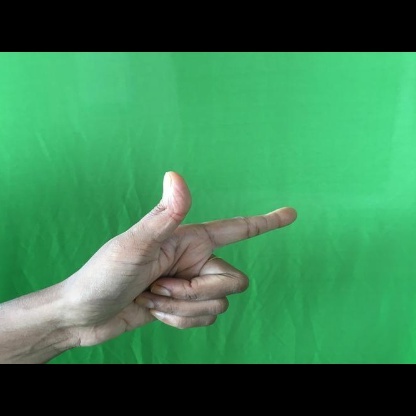
Mudra: Chandrakala